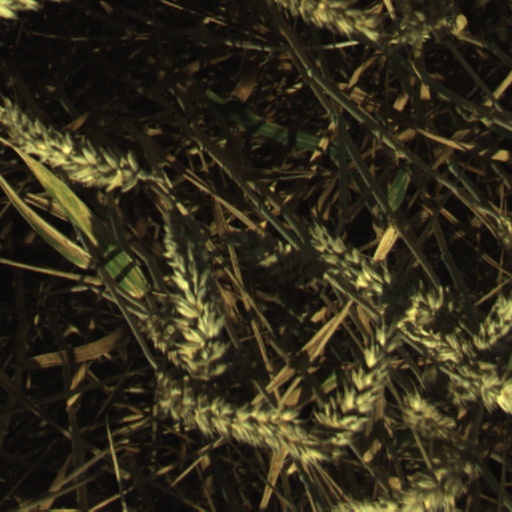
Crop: wheat